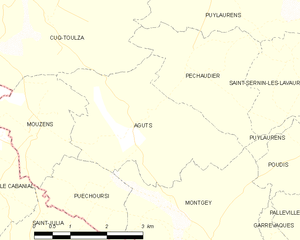
Carte des communes françaises Aguts
Aguts est une commune française située dans le département du Tarn, en région Occitanie.